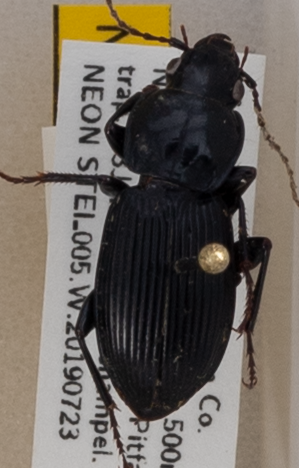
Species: Pterostichus novus
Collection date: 2019-07-23
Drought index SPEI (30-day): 0.086
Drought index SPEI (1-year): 1.77
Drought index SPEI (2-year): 1.416